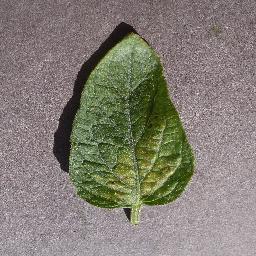
Label: Tomato___Spider_mites Two-spotted_spider_mite